Thomas Goodall

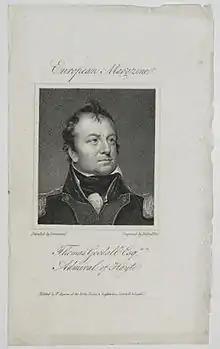
1808 (after Samuel Drummond)

Thomas Goodall (born 1767) was a British merchant captain. He had an exciting career, which he was involved in describing, as the "admiral of Hayti" working for Henri Christophe in the struggle for independence. He wrote a play and married Charlotte Goodall. He hired William Garrow to successfully sue his lawyer for taking his money and his wife.